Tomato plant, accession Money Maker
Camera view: tilt-top (135 deg); turntable rotation: 60 degrees
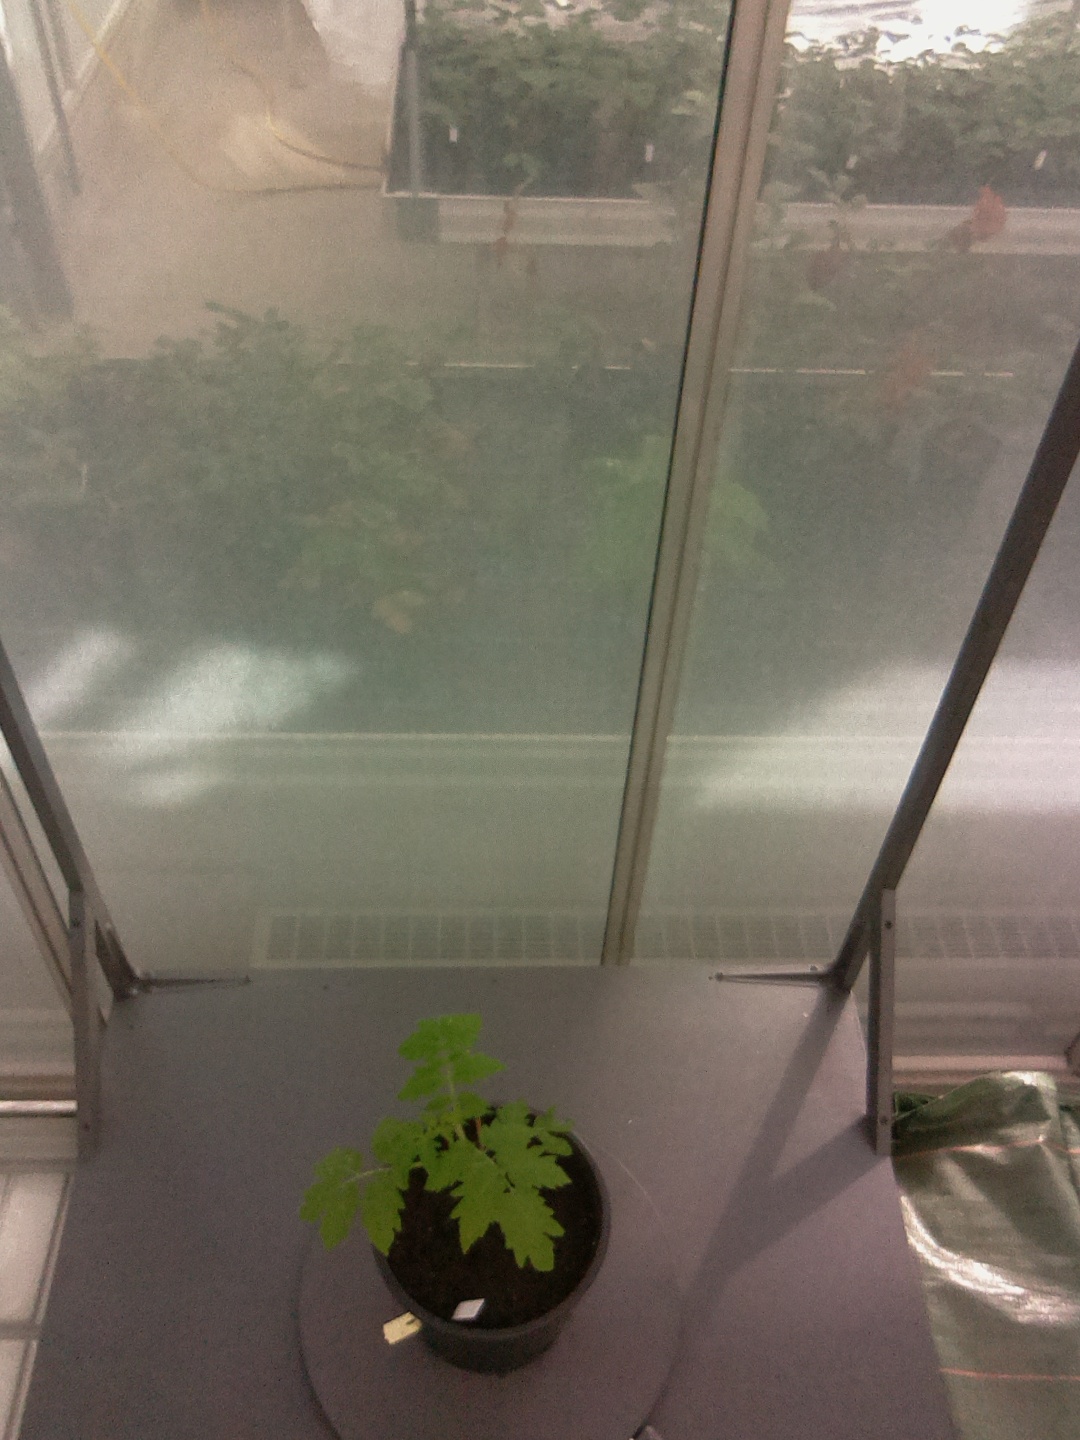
BBCH growth stage 13: 6 of true leaves visible